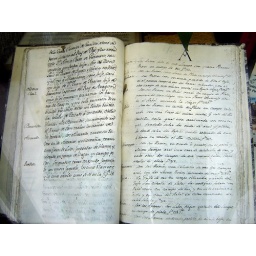
a book in a window